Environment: real
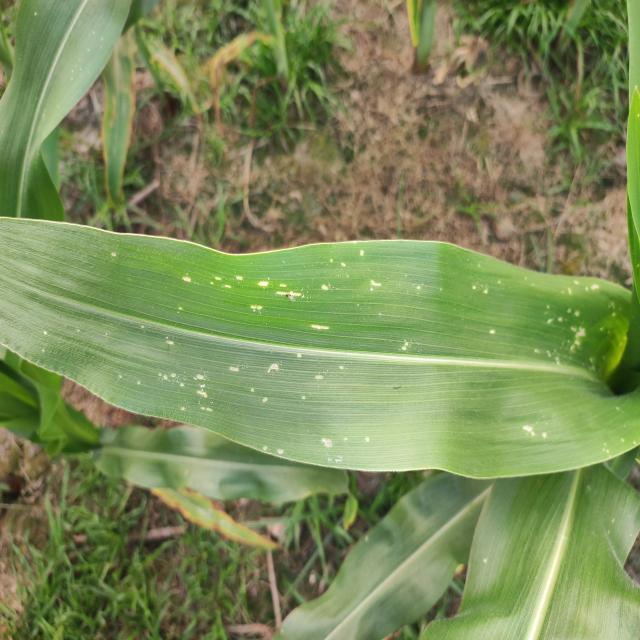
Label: fall_armyworm